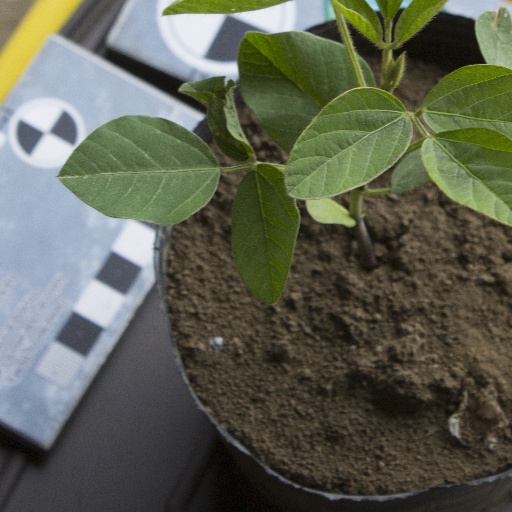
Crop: soybean